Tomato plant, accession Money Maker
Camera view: horizontal (90 deg, fisheye); turntable rotation: 330 degrees
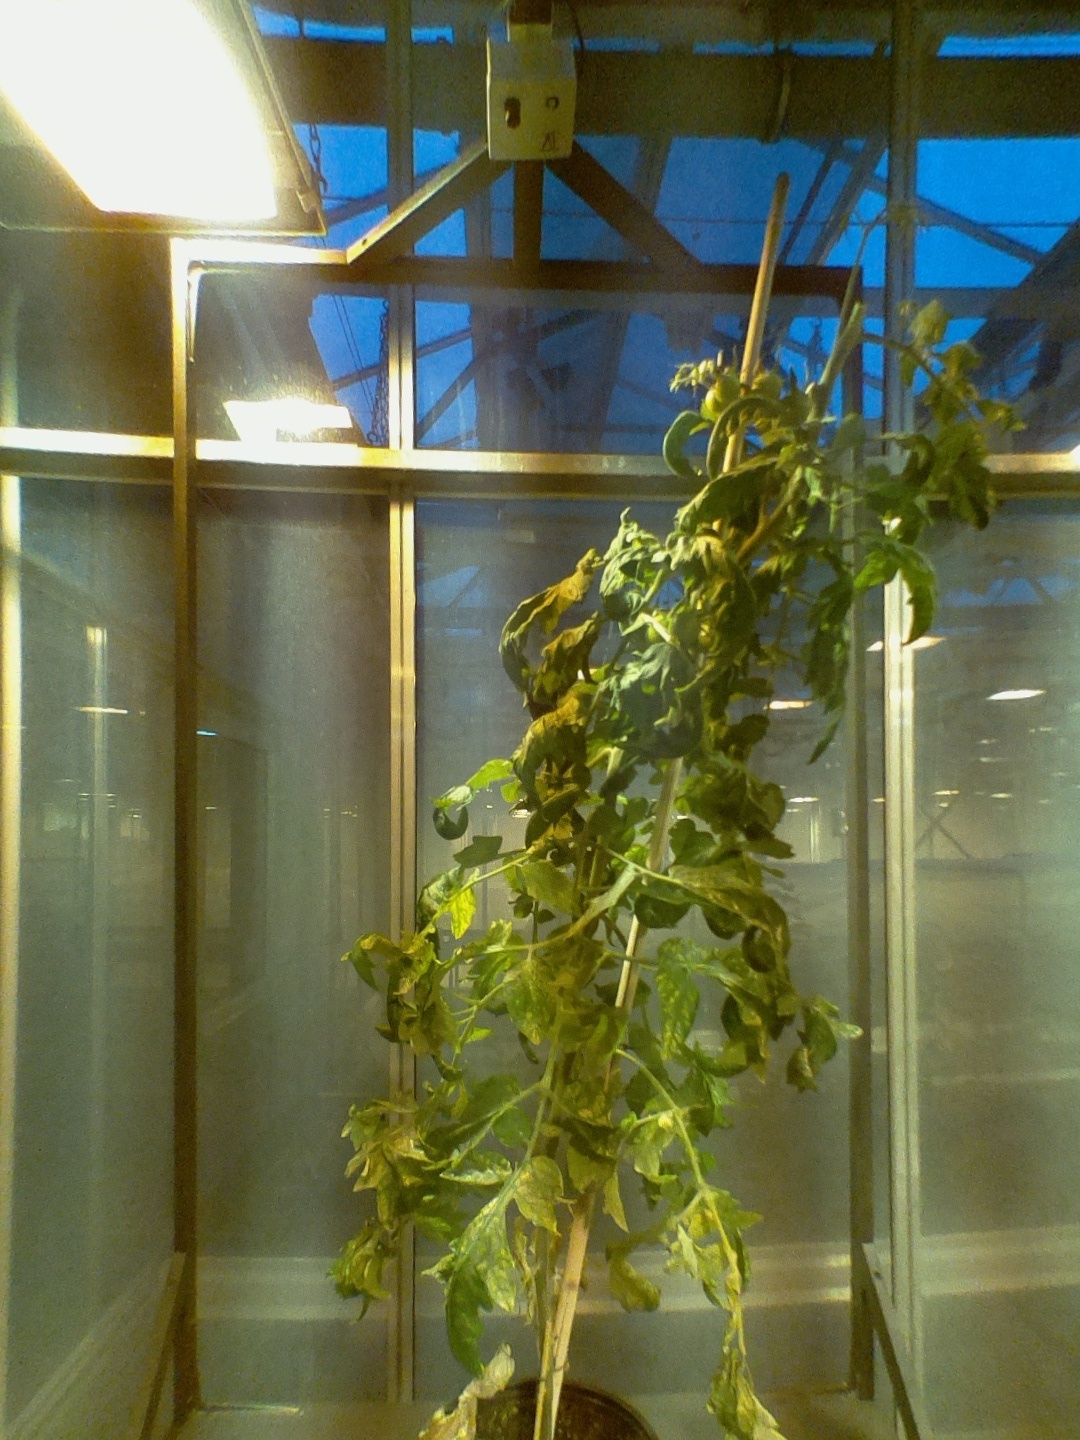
BBCH growth stage 72: 20%-30% of final fruit size